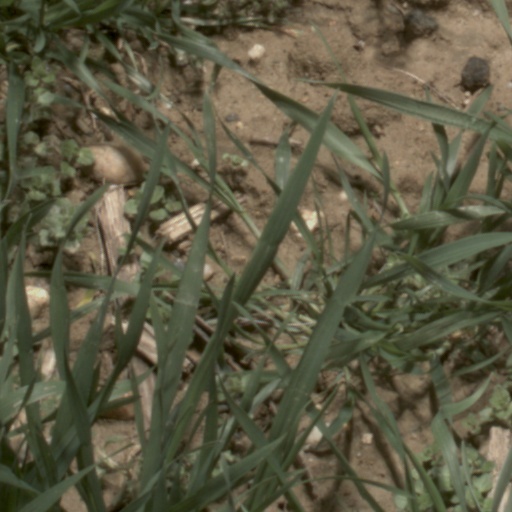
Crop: wheat